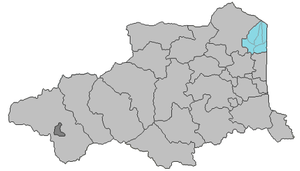
Canton de Saint-Laurent-de-la-Salanque dans les Pyrénées-Orientales.
Le canton de Saint-Laurent-de-la-Salanque est une division administrative française, située dans le département des Pyrénées-Orientales et la région Languedoc-Roussillon.